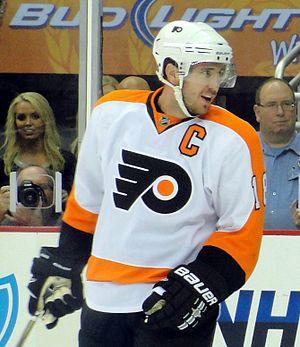
Michael Richards est un joueur professionnel de hockey sur glace évoluant dans la Ligue nationale de hockey. Il joue son hockey junior dans la Ligue de hockey de l'Ontario avec les Rangers de Kitchener et remporte avec eux la Coupe Memorial 2003.